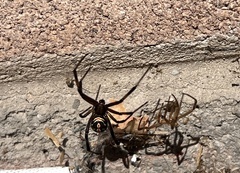
Species: Lactrodectus_hesperus